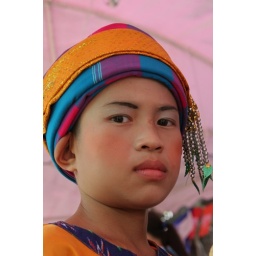
Serious boy in traditional dress